Julia Kristeva

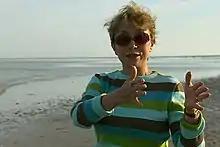
Julia Kristeva in 2005

In her comparison between the two disciplines, Kristeva claims that the way in which an individual excludes the abject mother as a means of forming an identity, is the same way in which societies are constructed. On a broader scale, cultures exclude the maternal and the feminine, and by this come into being.